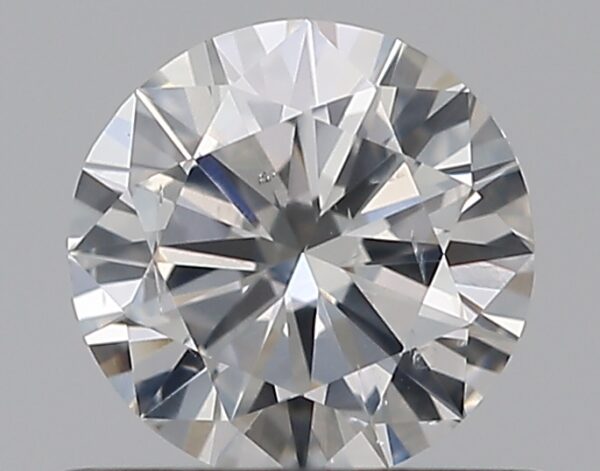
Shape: round
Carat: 0.5
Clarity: SI2
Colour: G
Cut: VG
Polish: EX
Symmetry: VG
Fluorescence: N
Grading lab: GIA
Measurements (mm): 5.1 x 5.13 x 3.04